Butlin's

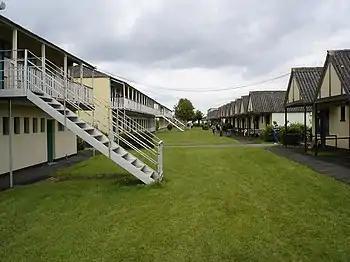
Butlins Mosney, County Meath, Ireland was the first camp to be built outside Great Britain. It was sold in 1982.

Butlins Bognor opened in 1960. The camp later became known as Southcoast World until 1998 and is now known as Butlins Bognor Regis Resort. In 1999 it was renovated again with the construction of a Skyline Pavilion. In 2005, a new £10m hotel called "The Shoreline" was unveiled at the Bognor Regis resort. A second hotel "The Ocean" opened on the site in Summer 2009 and general landscaping and upgrading also took place. In July 2012 a third hotel "The Wave" hotel was opened to guests.